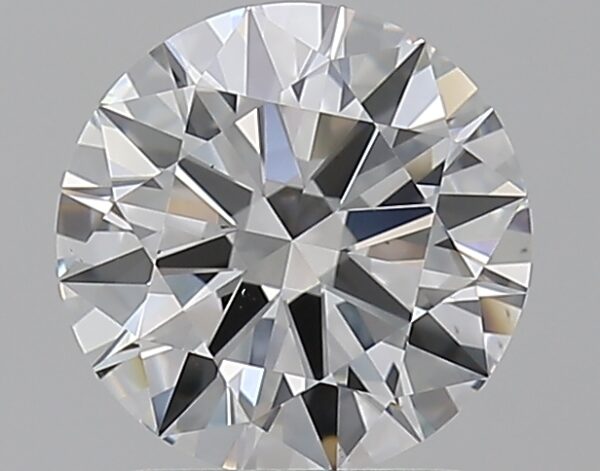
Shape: round
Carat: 1.51
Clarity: VS1
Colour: F
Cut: EX
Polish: EX
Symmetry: EX
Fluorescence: F
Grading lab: GIA
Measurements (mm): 7.41 x 7.44 x 4.45